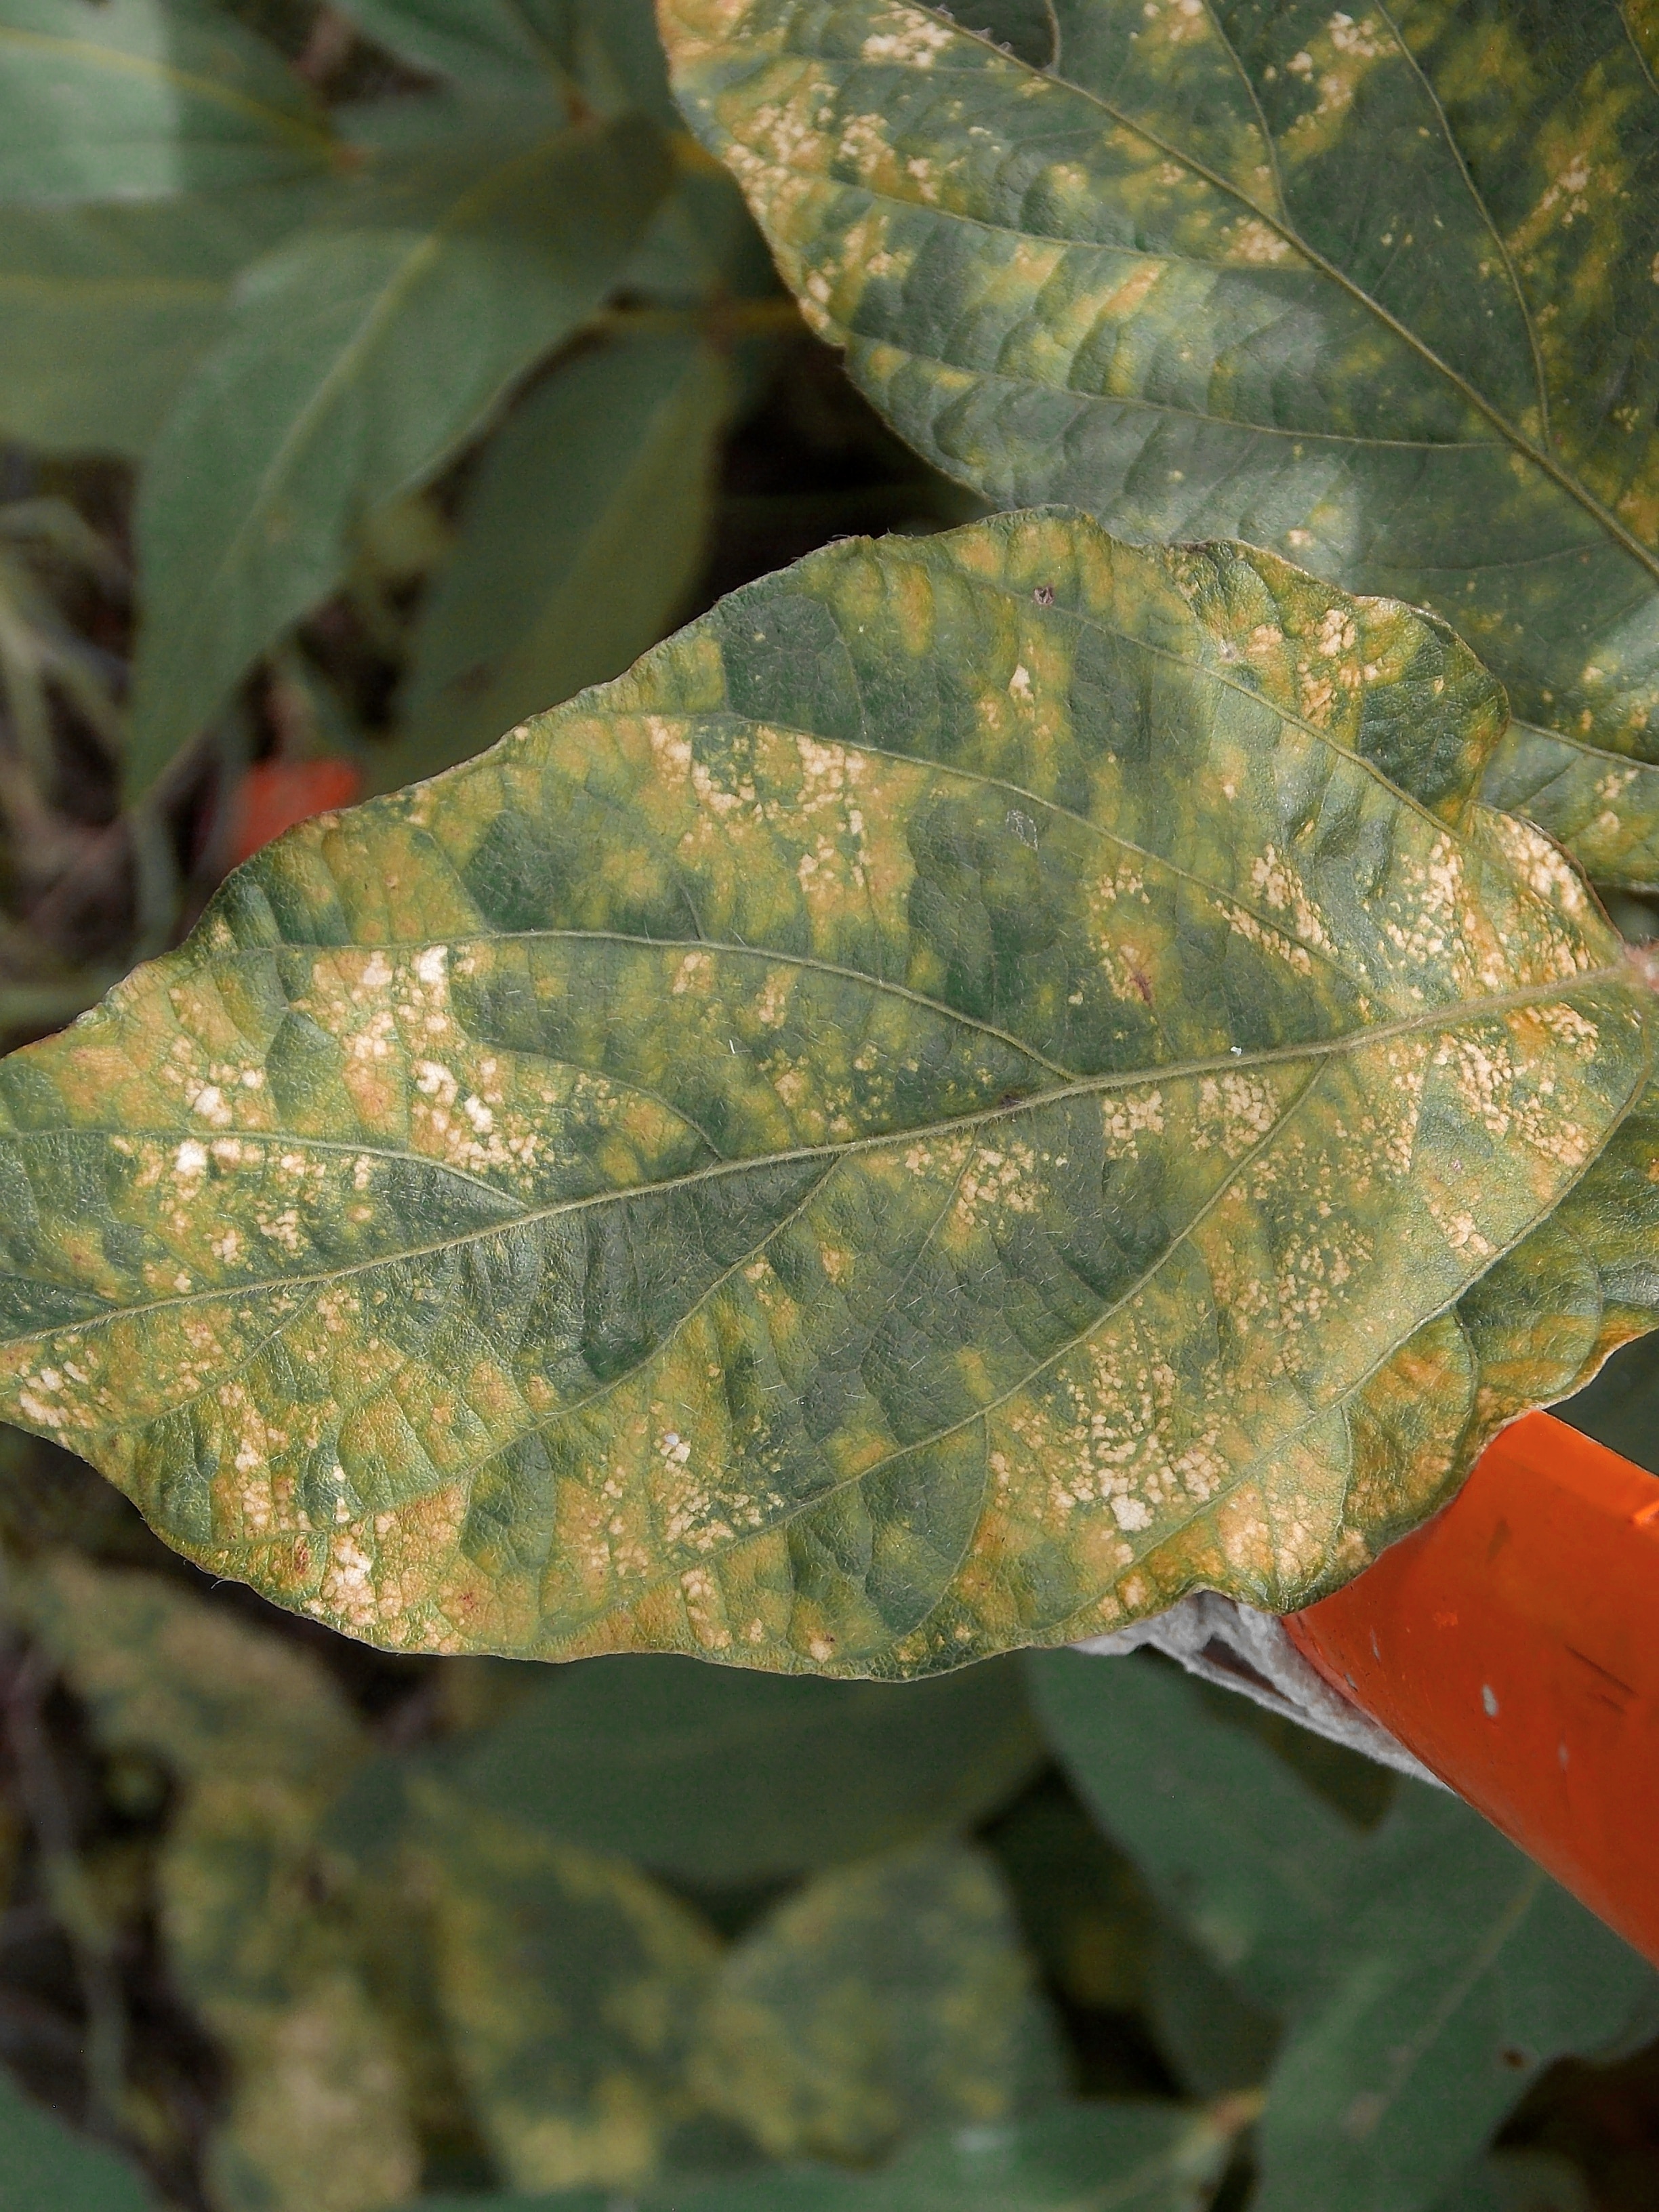
Label: Disease